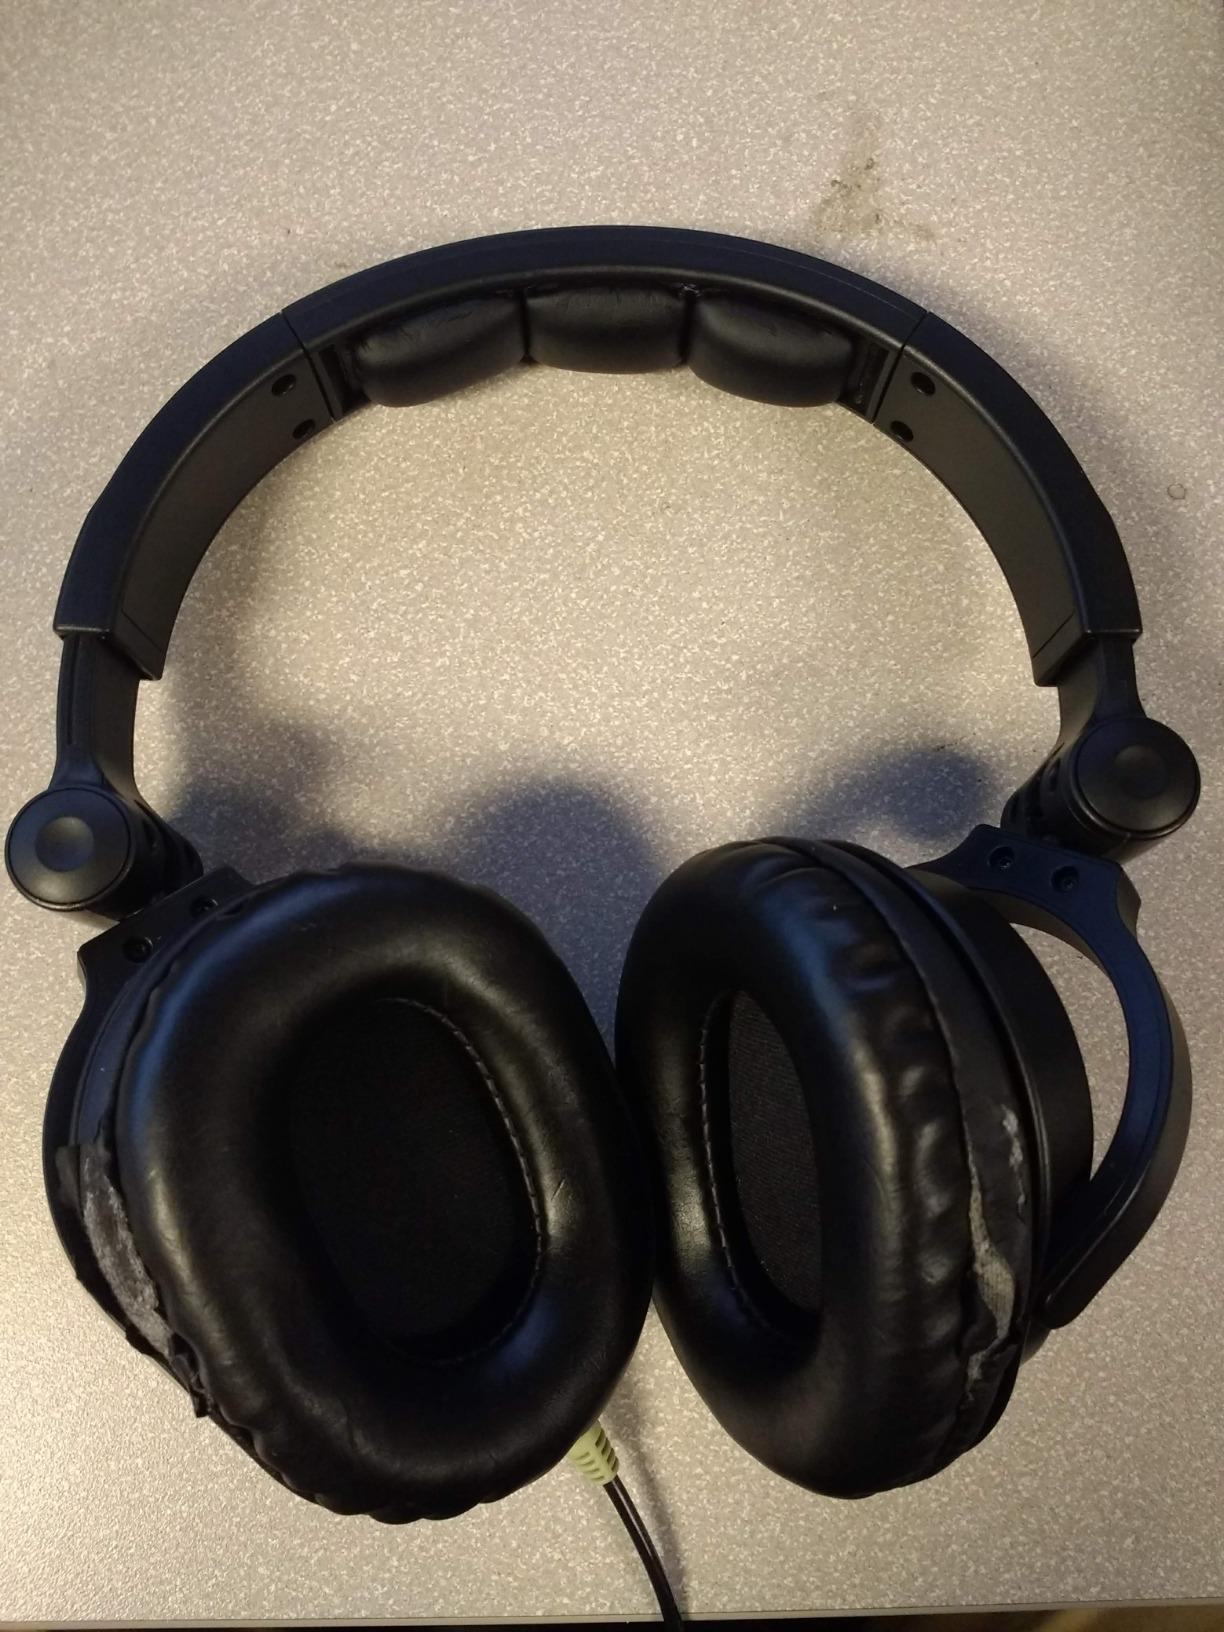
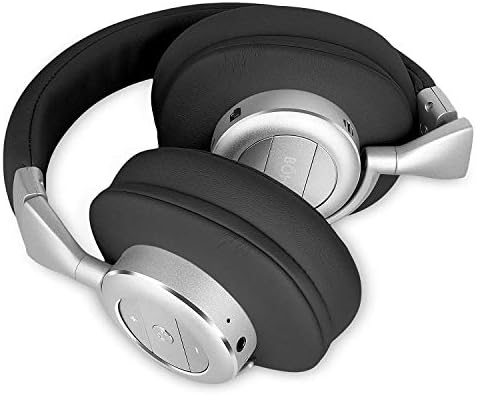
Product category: headphones
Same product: no